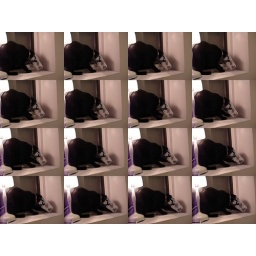
stuck in water cup